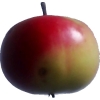
Label: Apple 11